Babar Mahal

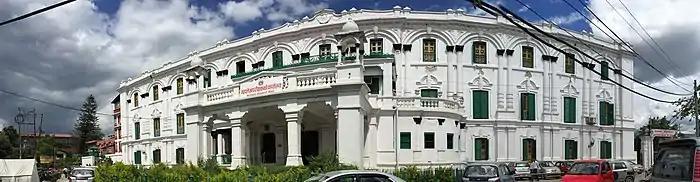

This Palace was seriously damaged during the April 2015 Nepal earthquake.